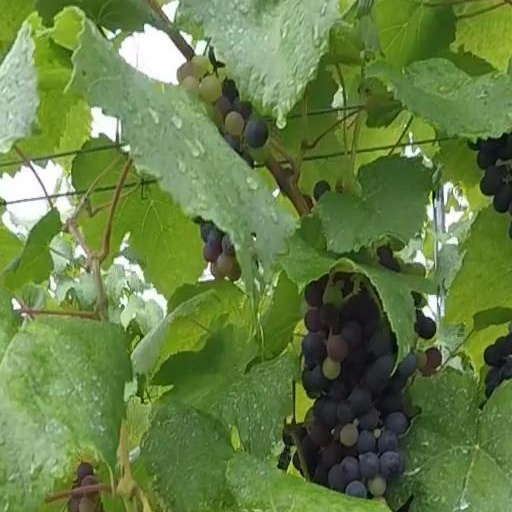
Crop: grape